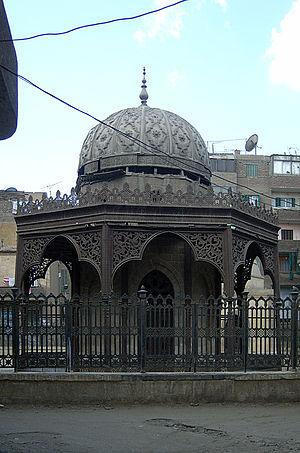
Soliman Pacha, né Joseph Seve le 17 mai 1788 à Lyon et mort le 12 mars 1860 au Caire, est un officier français de l'Empire passé par la suite au service de l'Égypte de Méhémet Ali.